Love Around the Clock

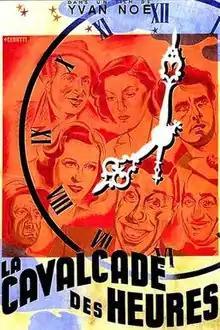

Love Around the Clock (French: La cavalcade des heures) is a 1943 French comedy drama film directed by Yvan Noé and starring Gaby Morlay, Fernandel and Charles Trenet.